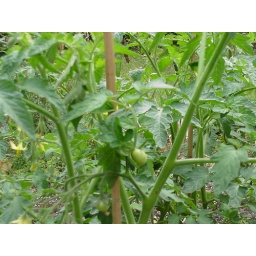
The yellow flowers are being pollinated in the warm sunshine and now starting to form small green tomatoes.